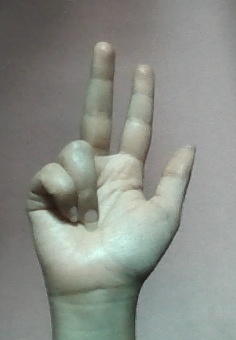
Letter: al